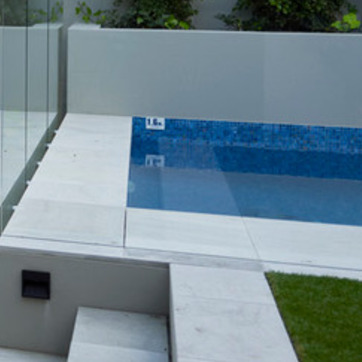
Material: water